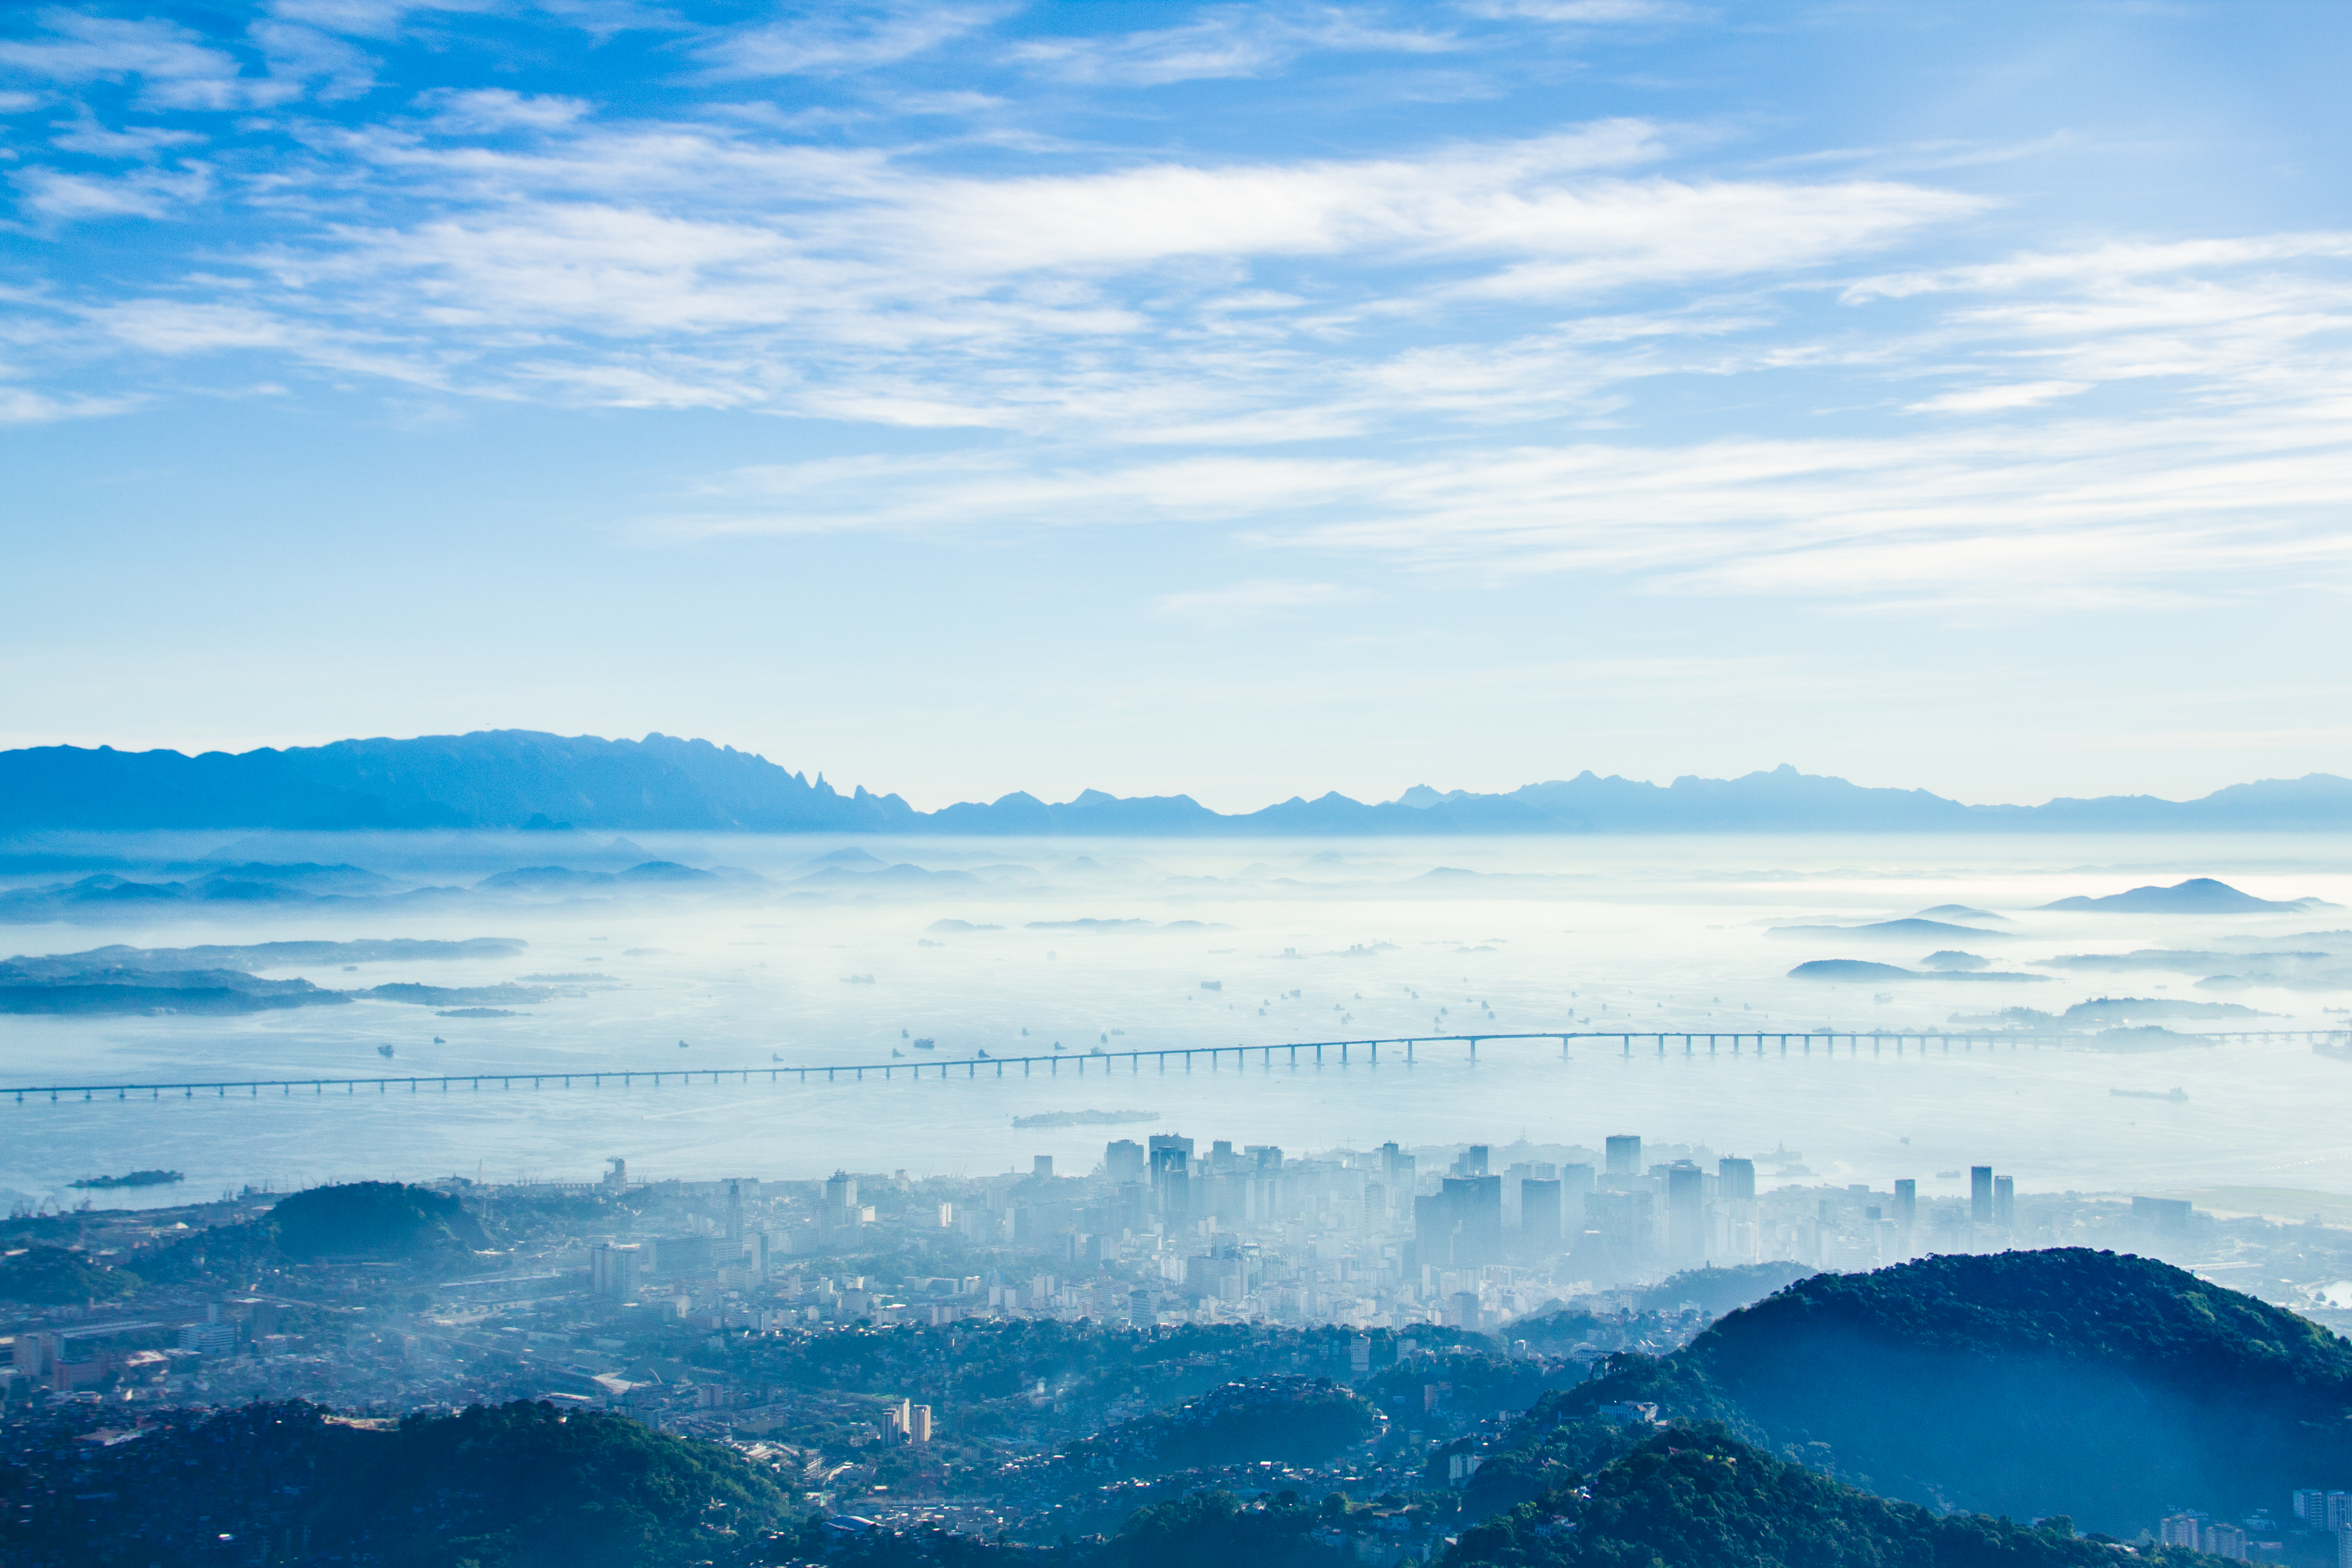
landscape, sea, coast, nature, ocean, horizon, mountain, cloud, sky, fog, sunrise, mist, bridge, skyline, sunlight, morning, wave, lake, dawn, atmosphere, mountain range, foggy, cityscape, dusk, ice, reflection, arctic, clouds, mountains, misty, plateau, freezing, landform, bird's eye view, arctic ocean, atmospheric phenomenon